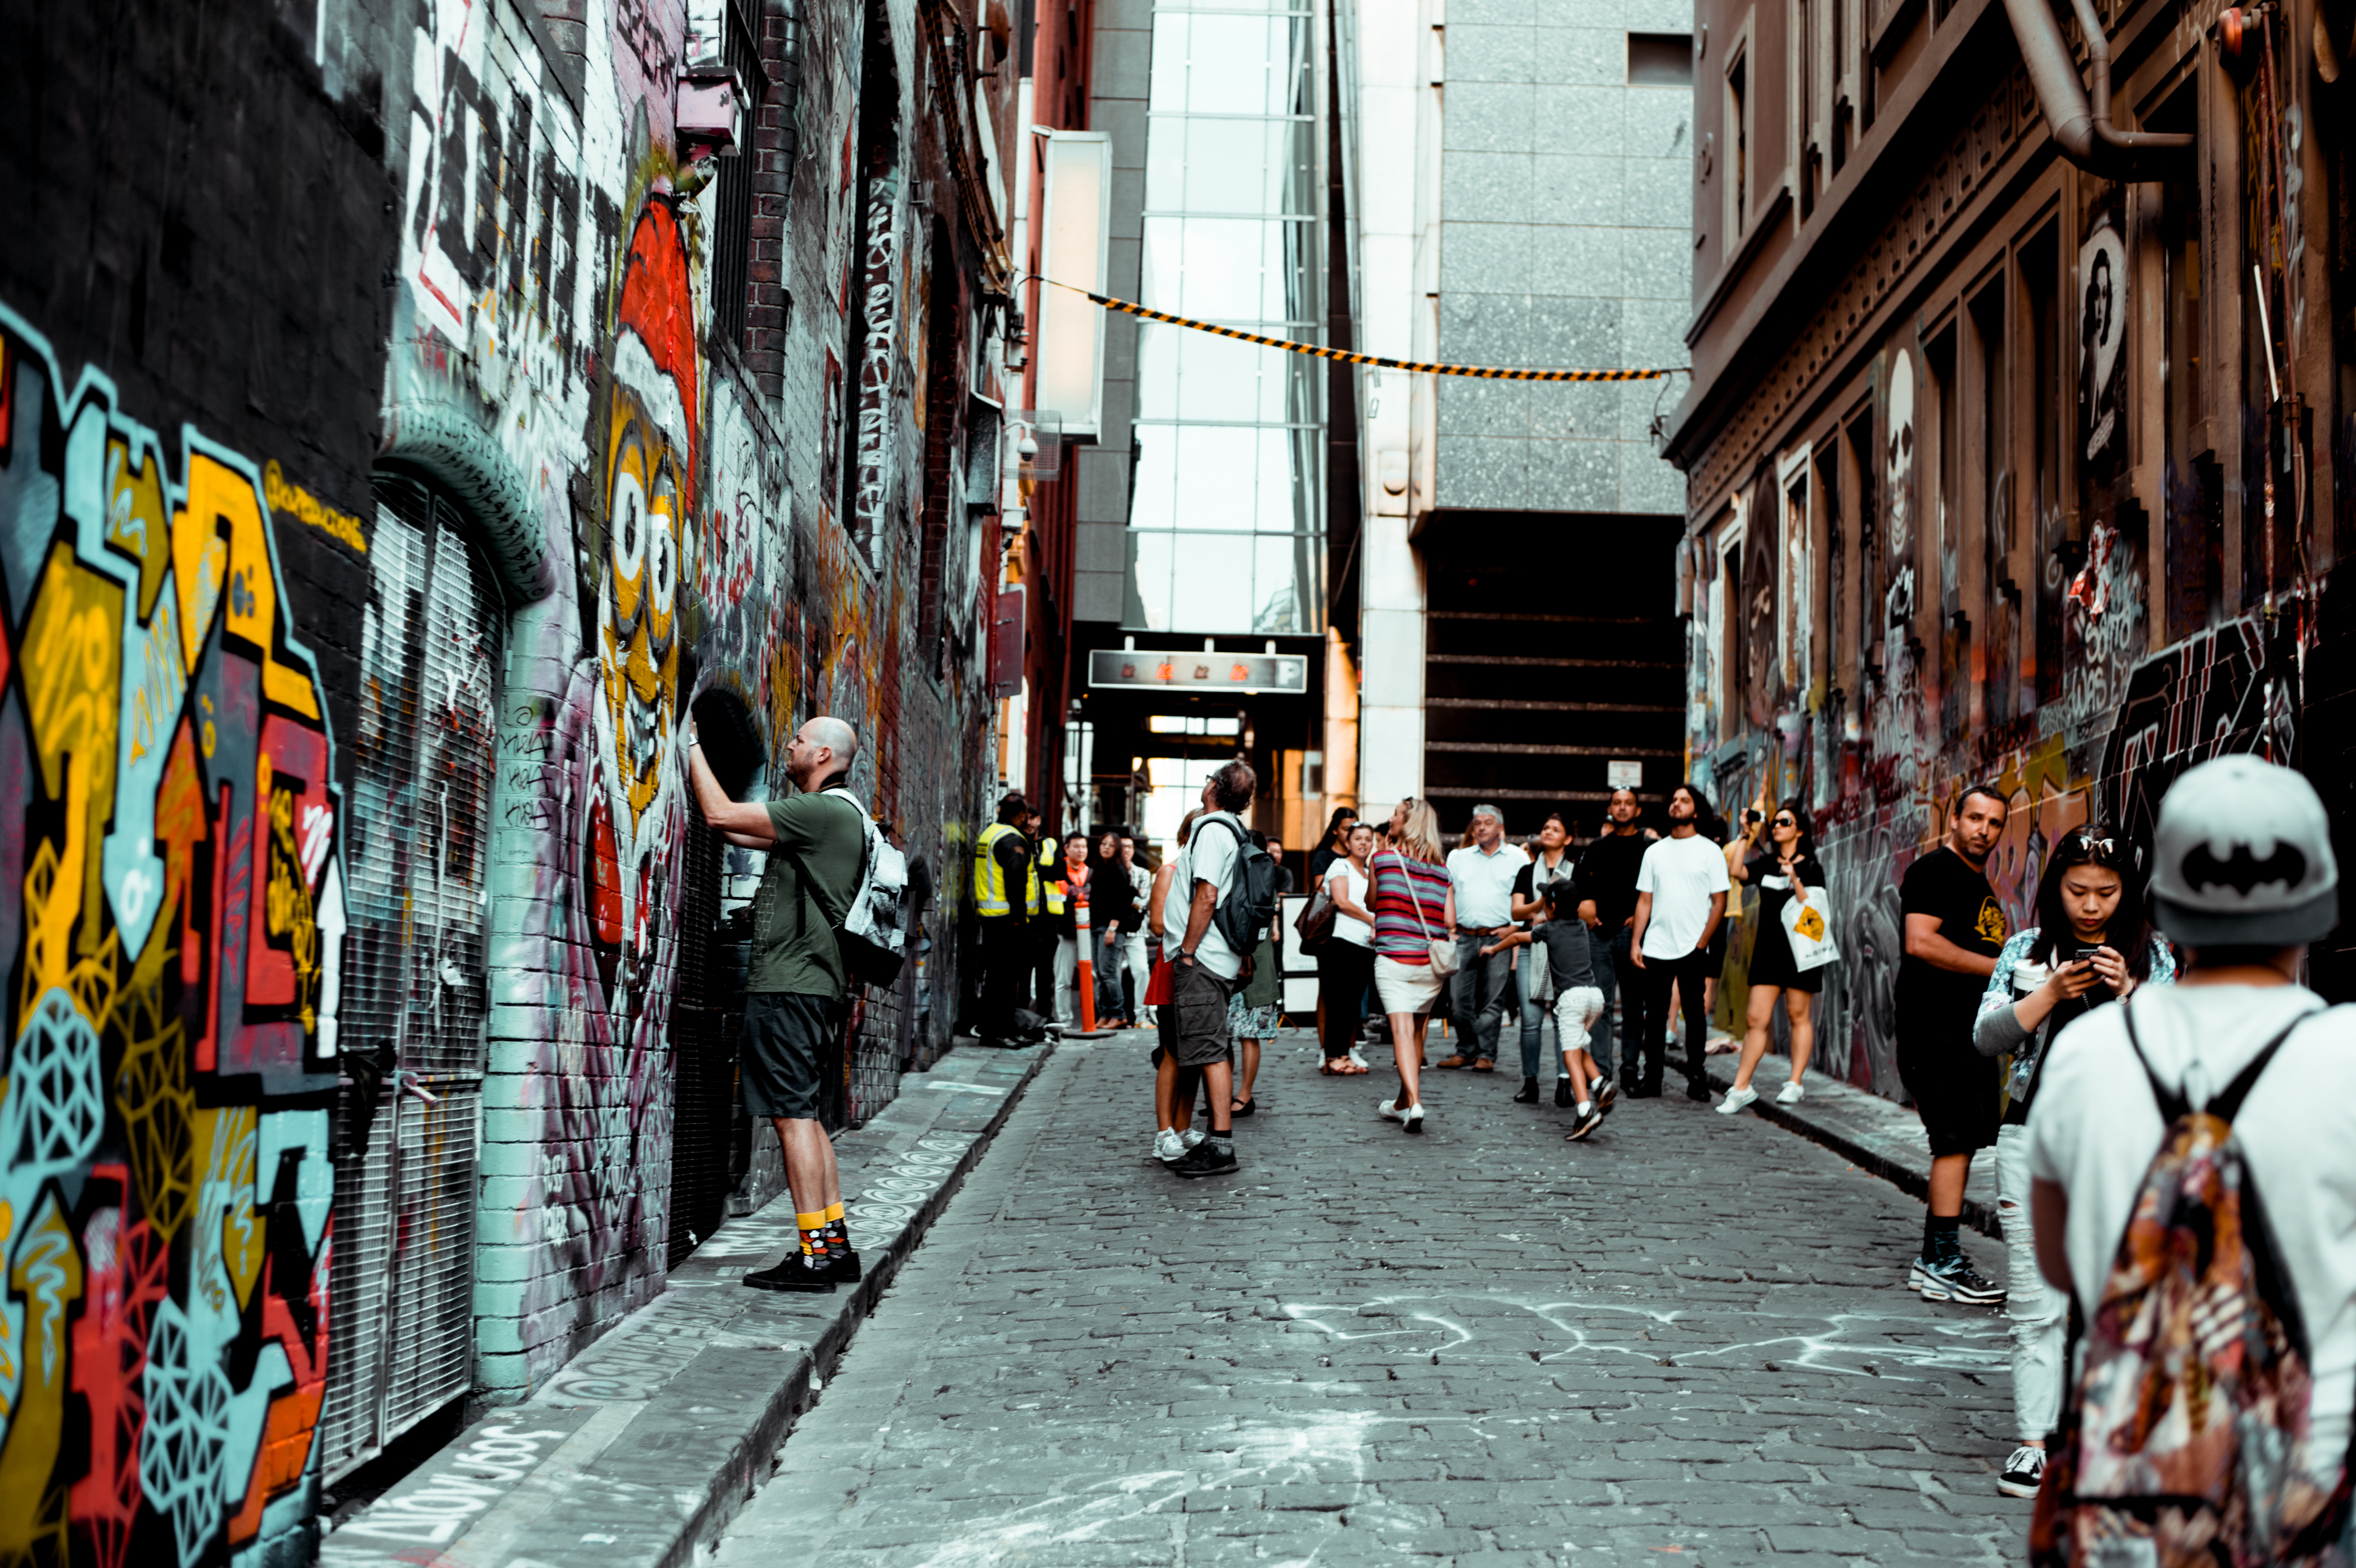
pedestrian, people, road, street, alley, city, crowd, spring, color, art, infrastructure, urban area